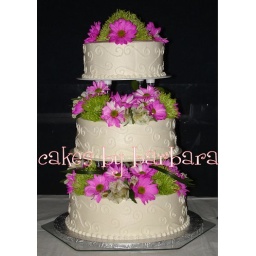
3 tier round cake iced in buttercream with fresh flowers